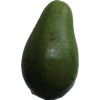
Label: green_avocado